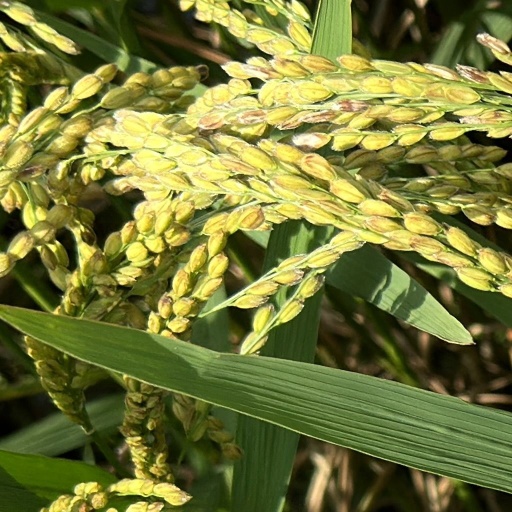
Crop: rice